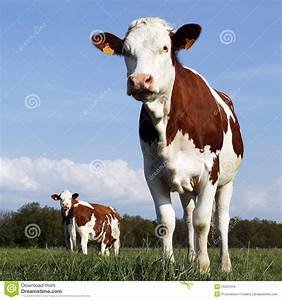
Label: mucca